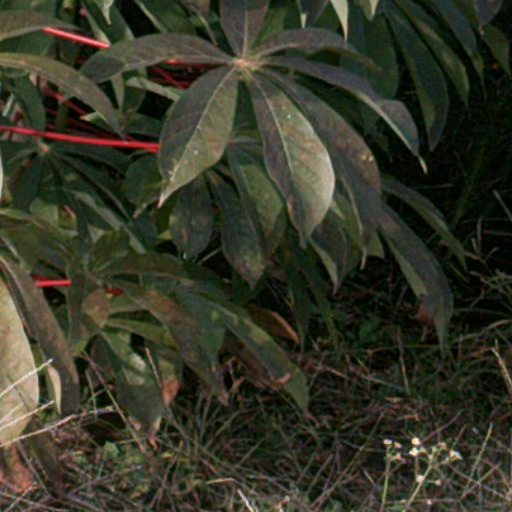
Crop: cassava